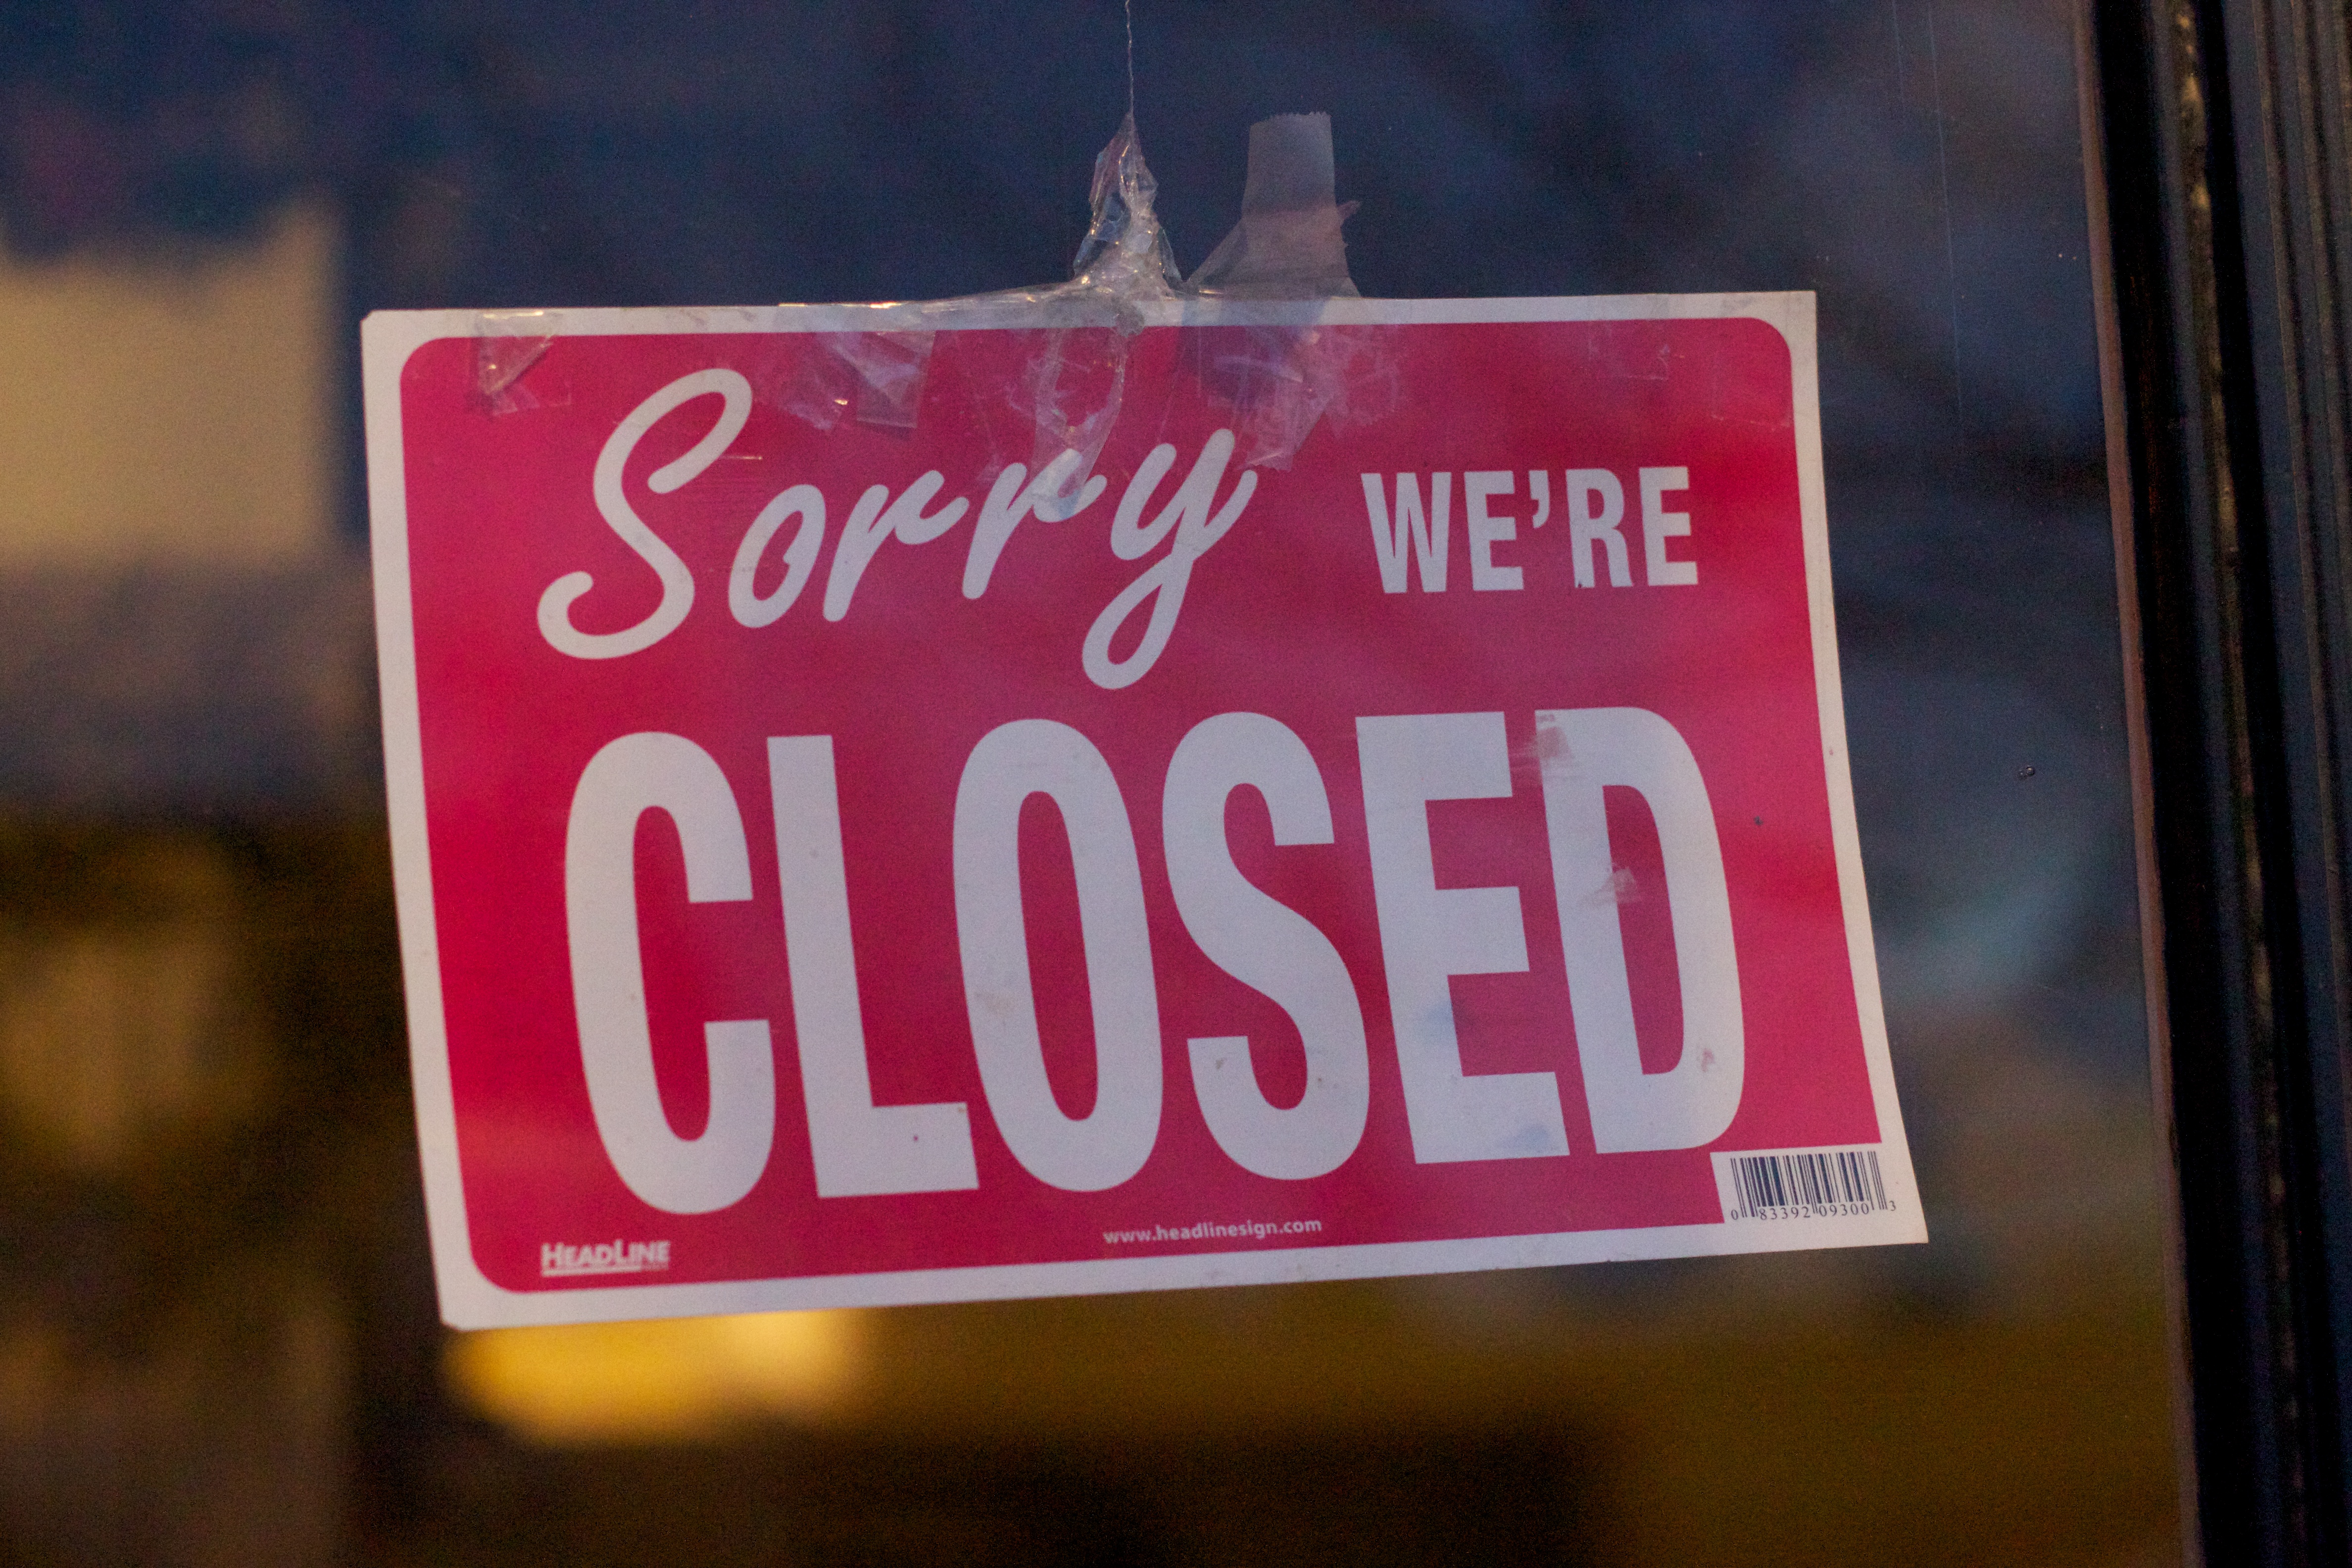
open, sign, red, street sign, signage